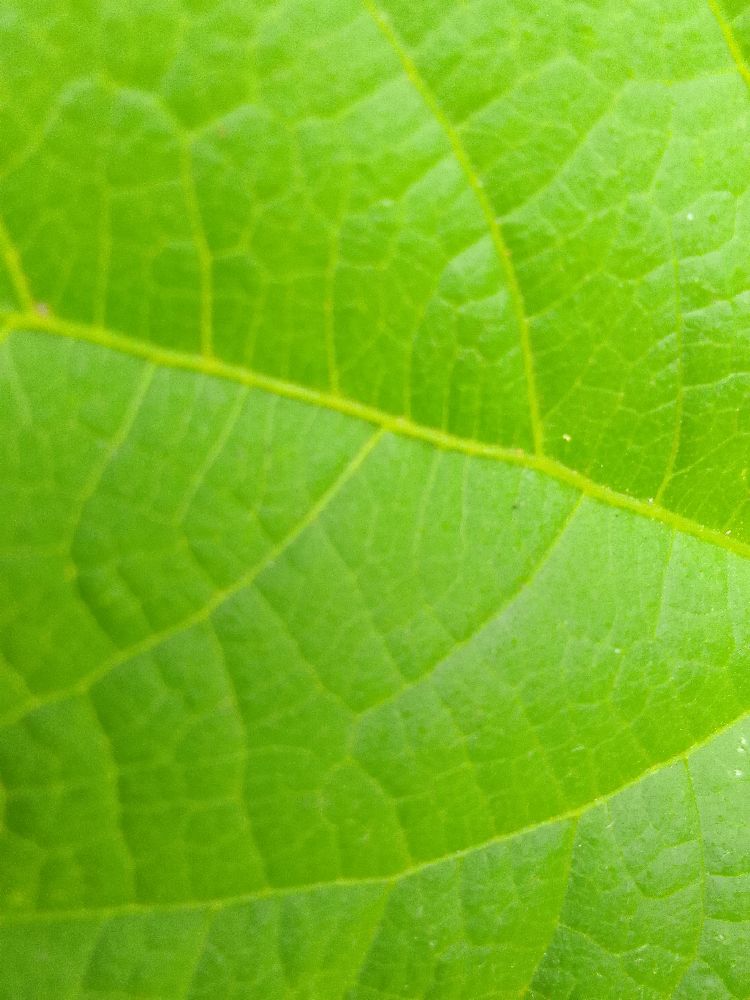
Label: healthy